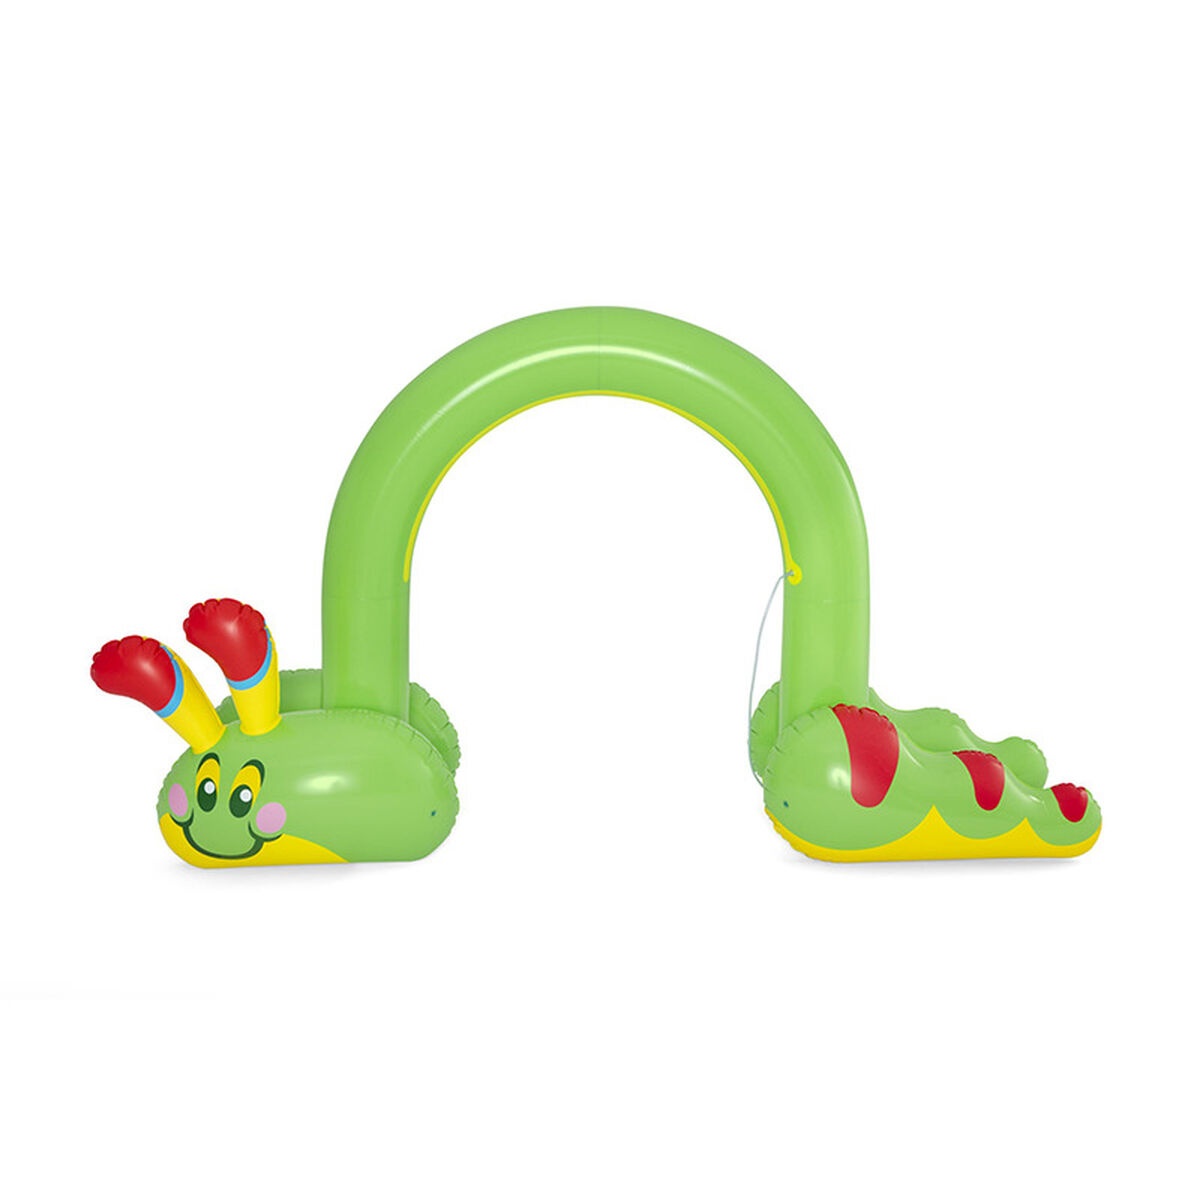
Giocattolo Spruzzatore d'Acqua Bestway Verme 338 x 110 x 188 cm Plastica
I bambini meritano il meglio, per questo ti presentiamo Giocattolo Spruzzatore d'Acqua Bestway Verme 338 x 110 x 188 cm Plastica , ideale per coloro che cercano prodotti di qualità per i più piccoli! Scopri Bestway ai migliori prezzi! Design: Verme Dimensioni appross.: 338 x 110 x 188 cm Età consigliata: + 2 Anni Per bambini Colore: Verde Nero Materiale: Plastica Caratteristiche: Pulire con panno bagnato Uso consigliato: Spiaggia Esterno Giardino Campeggio Tipo: Per bambini
Brand: Bestway
Category: Toys & Games > Outdoor Play Equipment > Water Play Equipment > Play Sprinklers